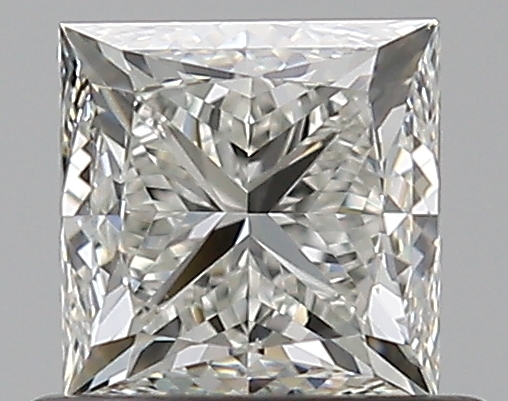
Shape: princess
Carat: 0.72
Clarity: VS1
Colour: I
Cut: FG
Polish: EX
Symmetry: EX
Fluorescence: N
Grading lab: GIA
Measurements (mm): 4.55 x 4.49 x 3.71